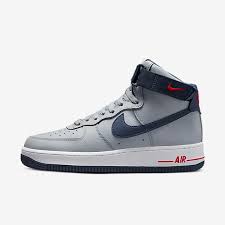
Label: Sneaker